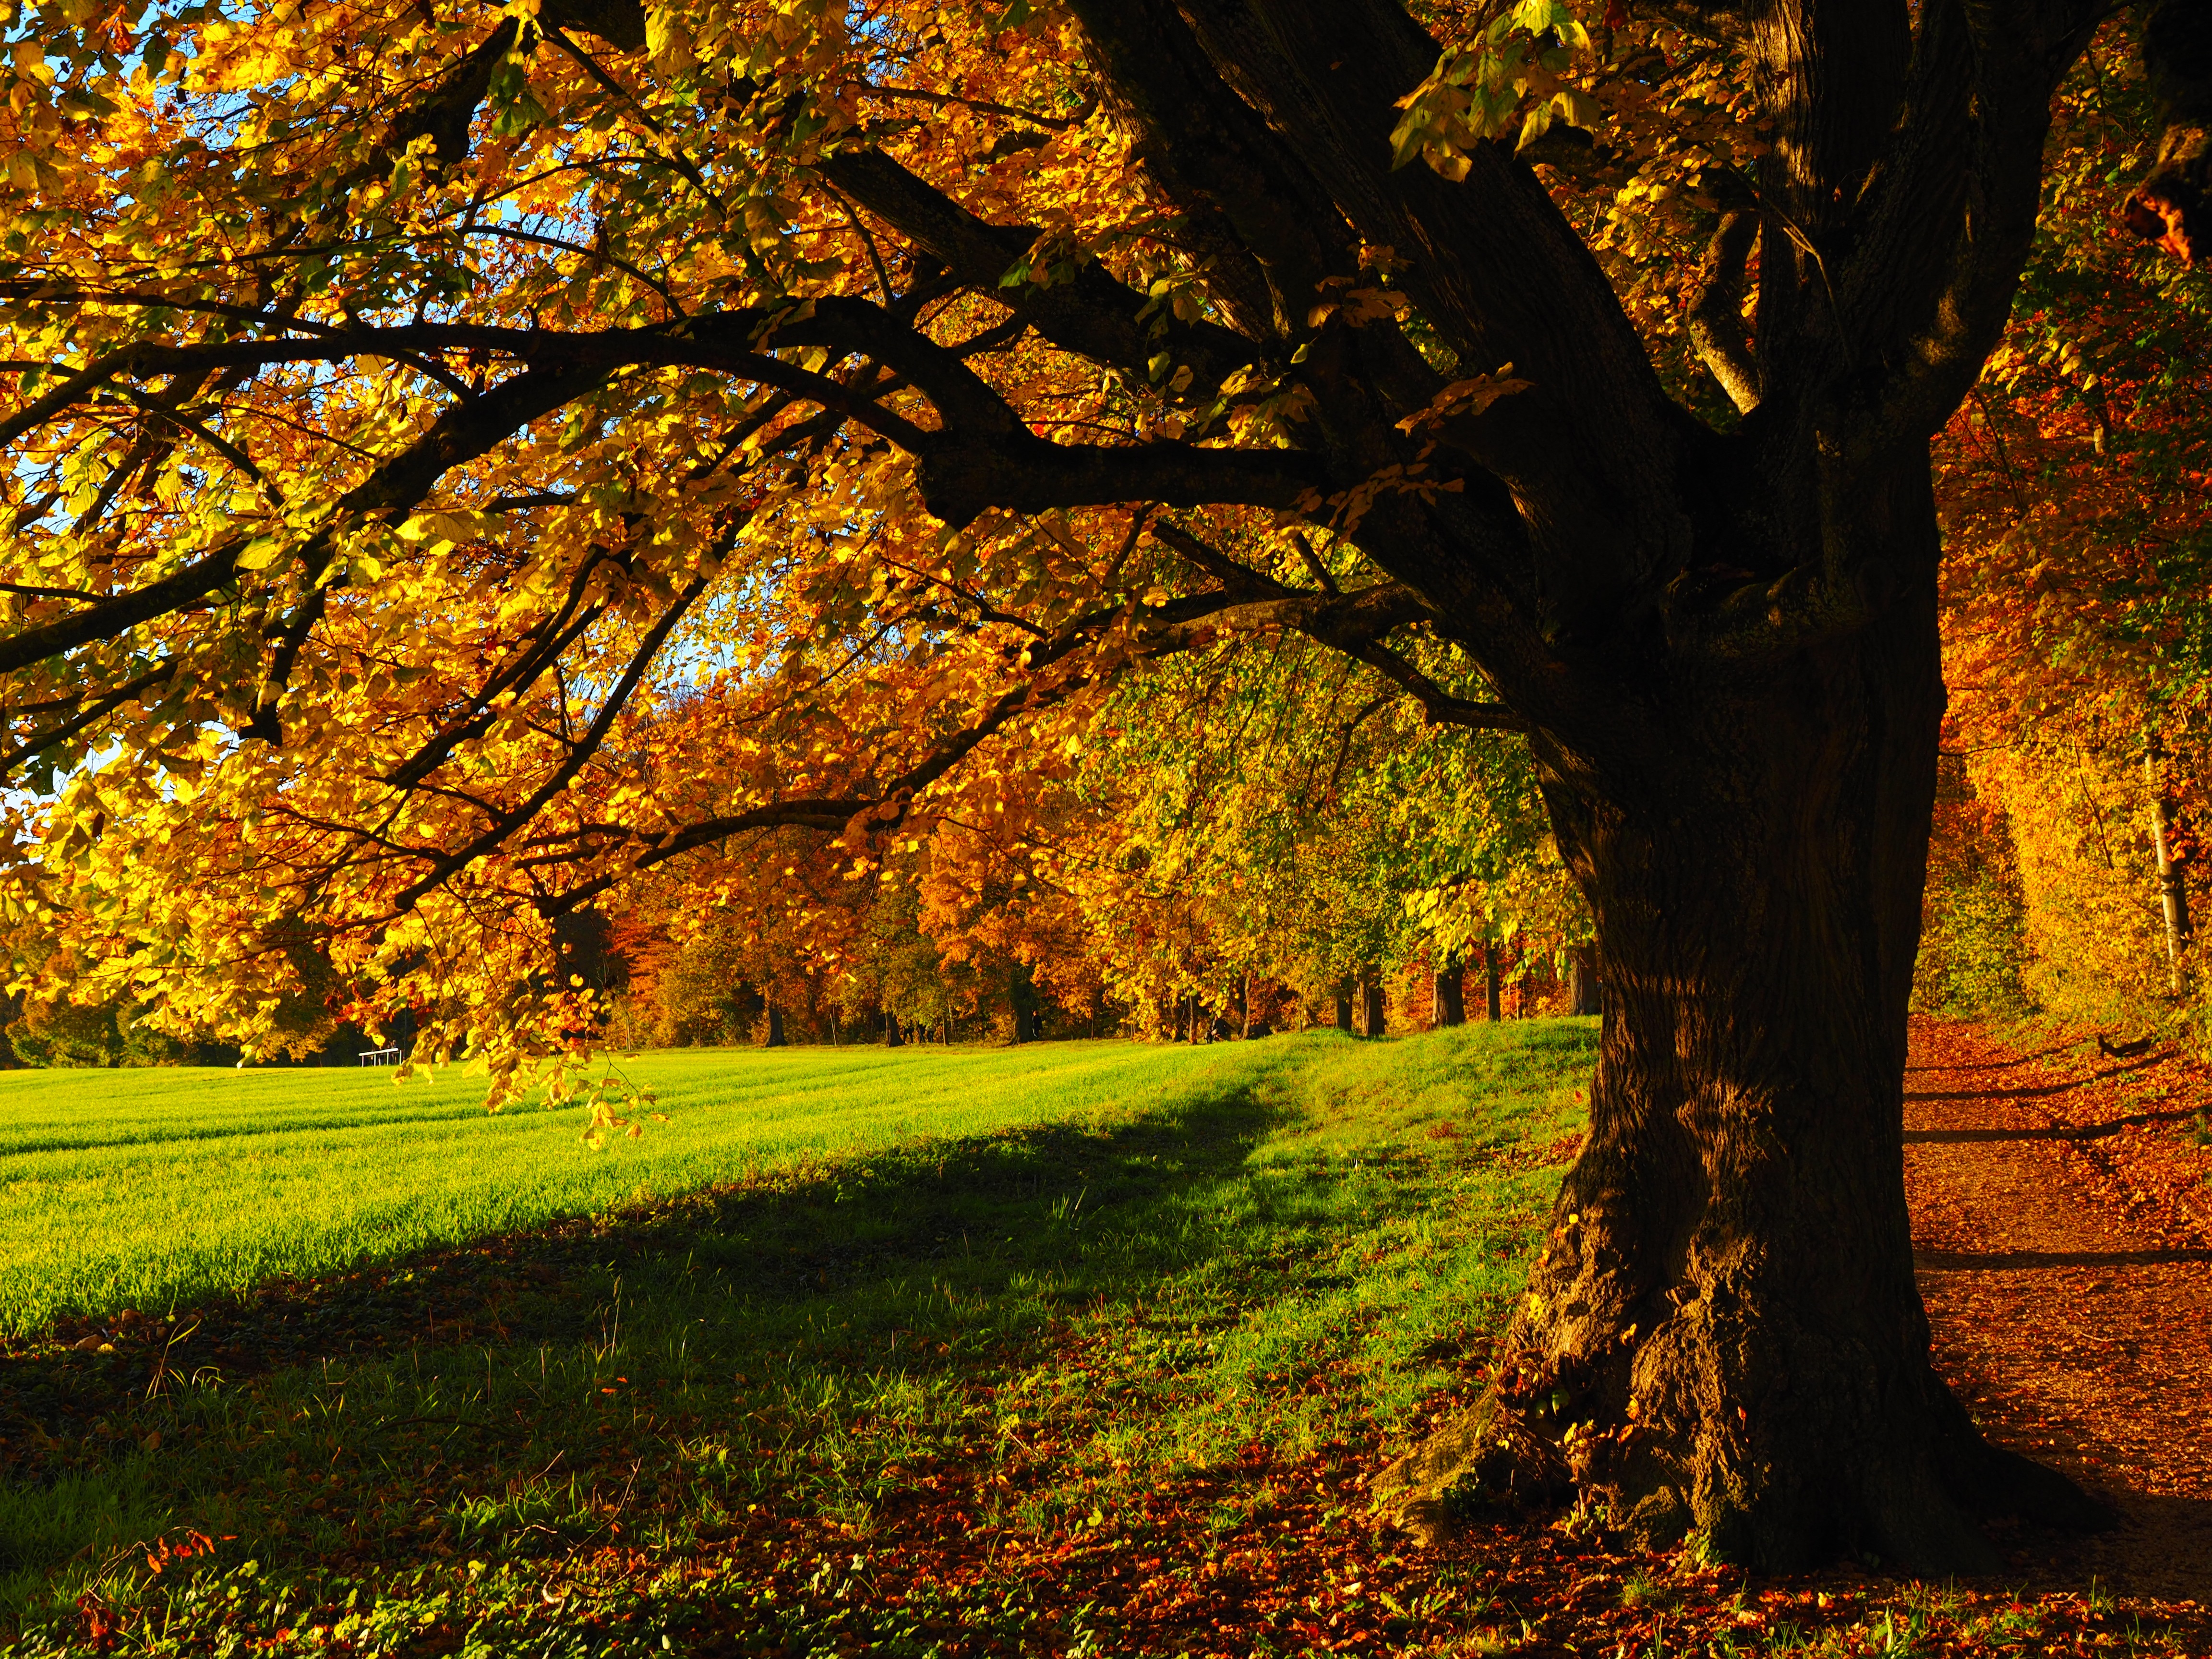
tree, nature, forest, branch, plant, sky, sun, sunset, hiking, trail, field, meadow, sunlight, morning, leaf, flower, green, autumn, colorful, season, lime tree, tribe, leaves, sunny, avenue, deciduous, grove, promenade, woodland, linde, malvaceae, away, fall color, fall foliage, ulm, back light, forest path, edge of the woods, mallow, eselsberg, trail of edge of the woods, tilia, tilioideae, lime plant, forest trail, tilia cordata, woody plant, stone lime tree, winter linde, stone linde, panorama trail, h henweg, ulmer h henweg, randweg, way of edge of the forest